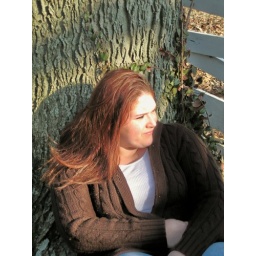
Sr pic by tree & fence